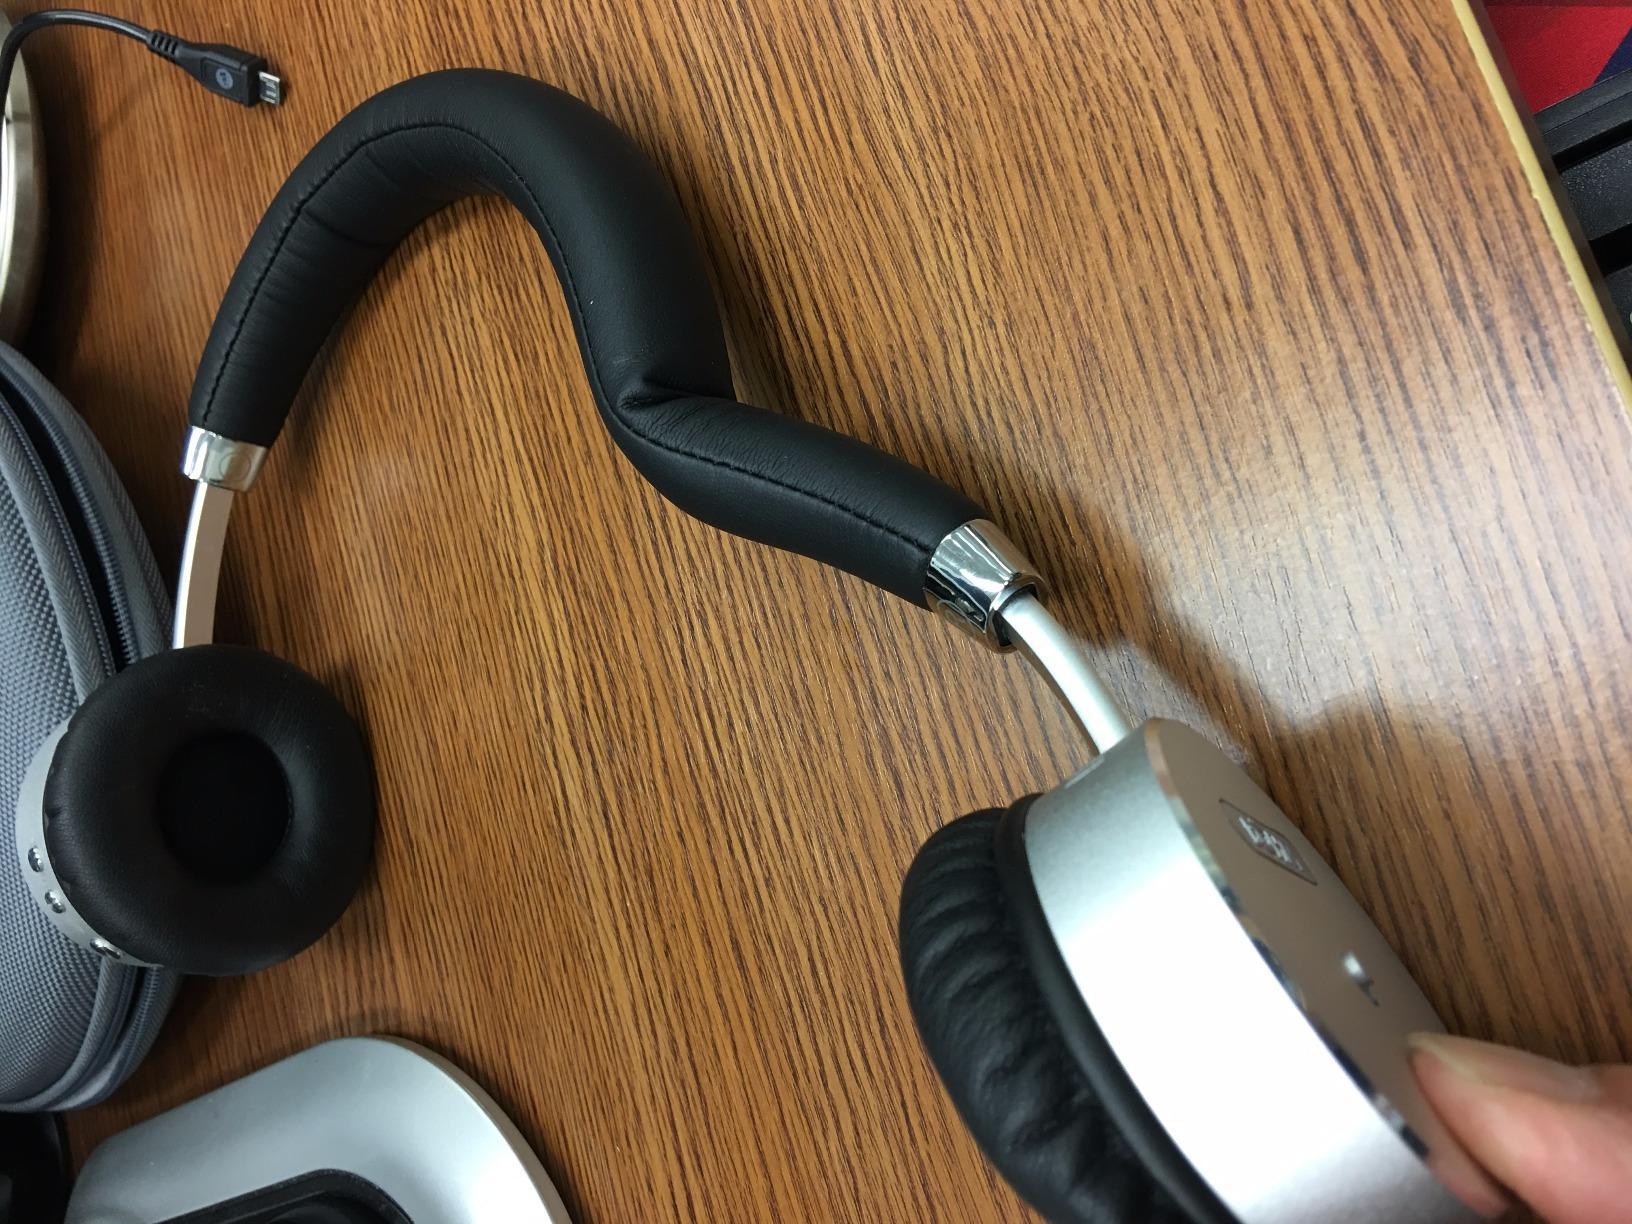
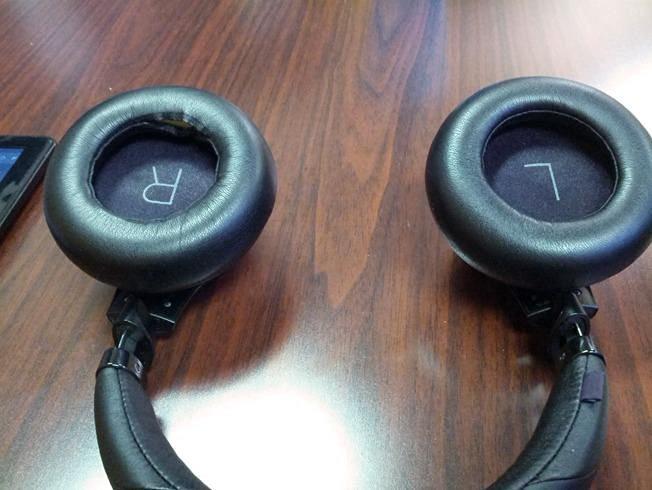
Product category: headphones
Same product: no